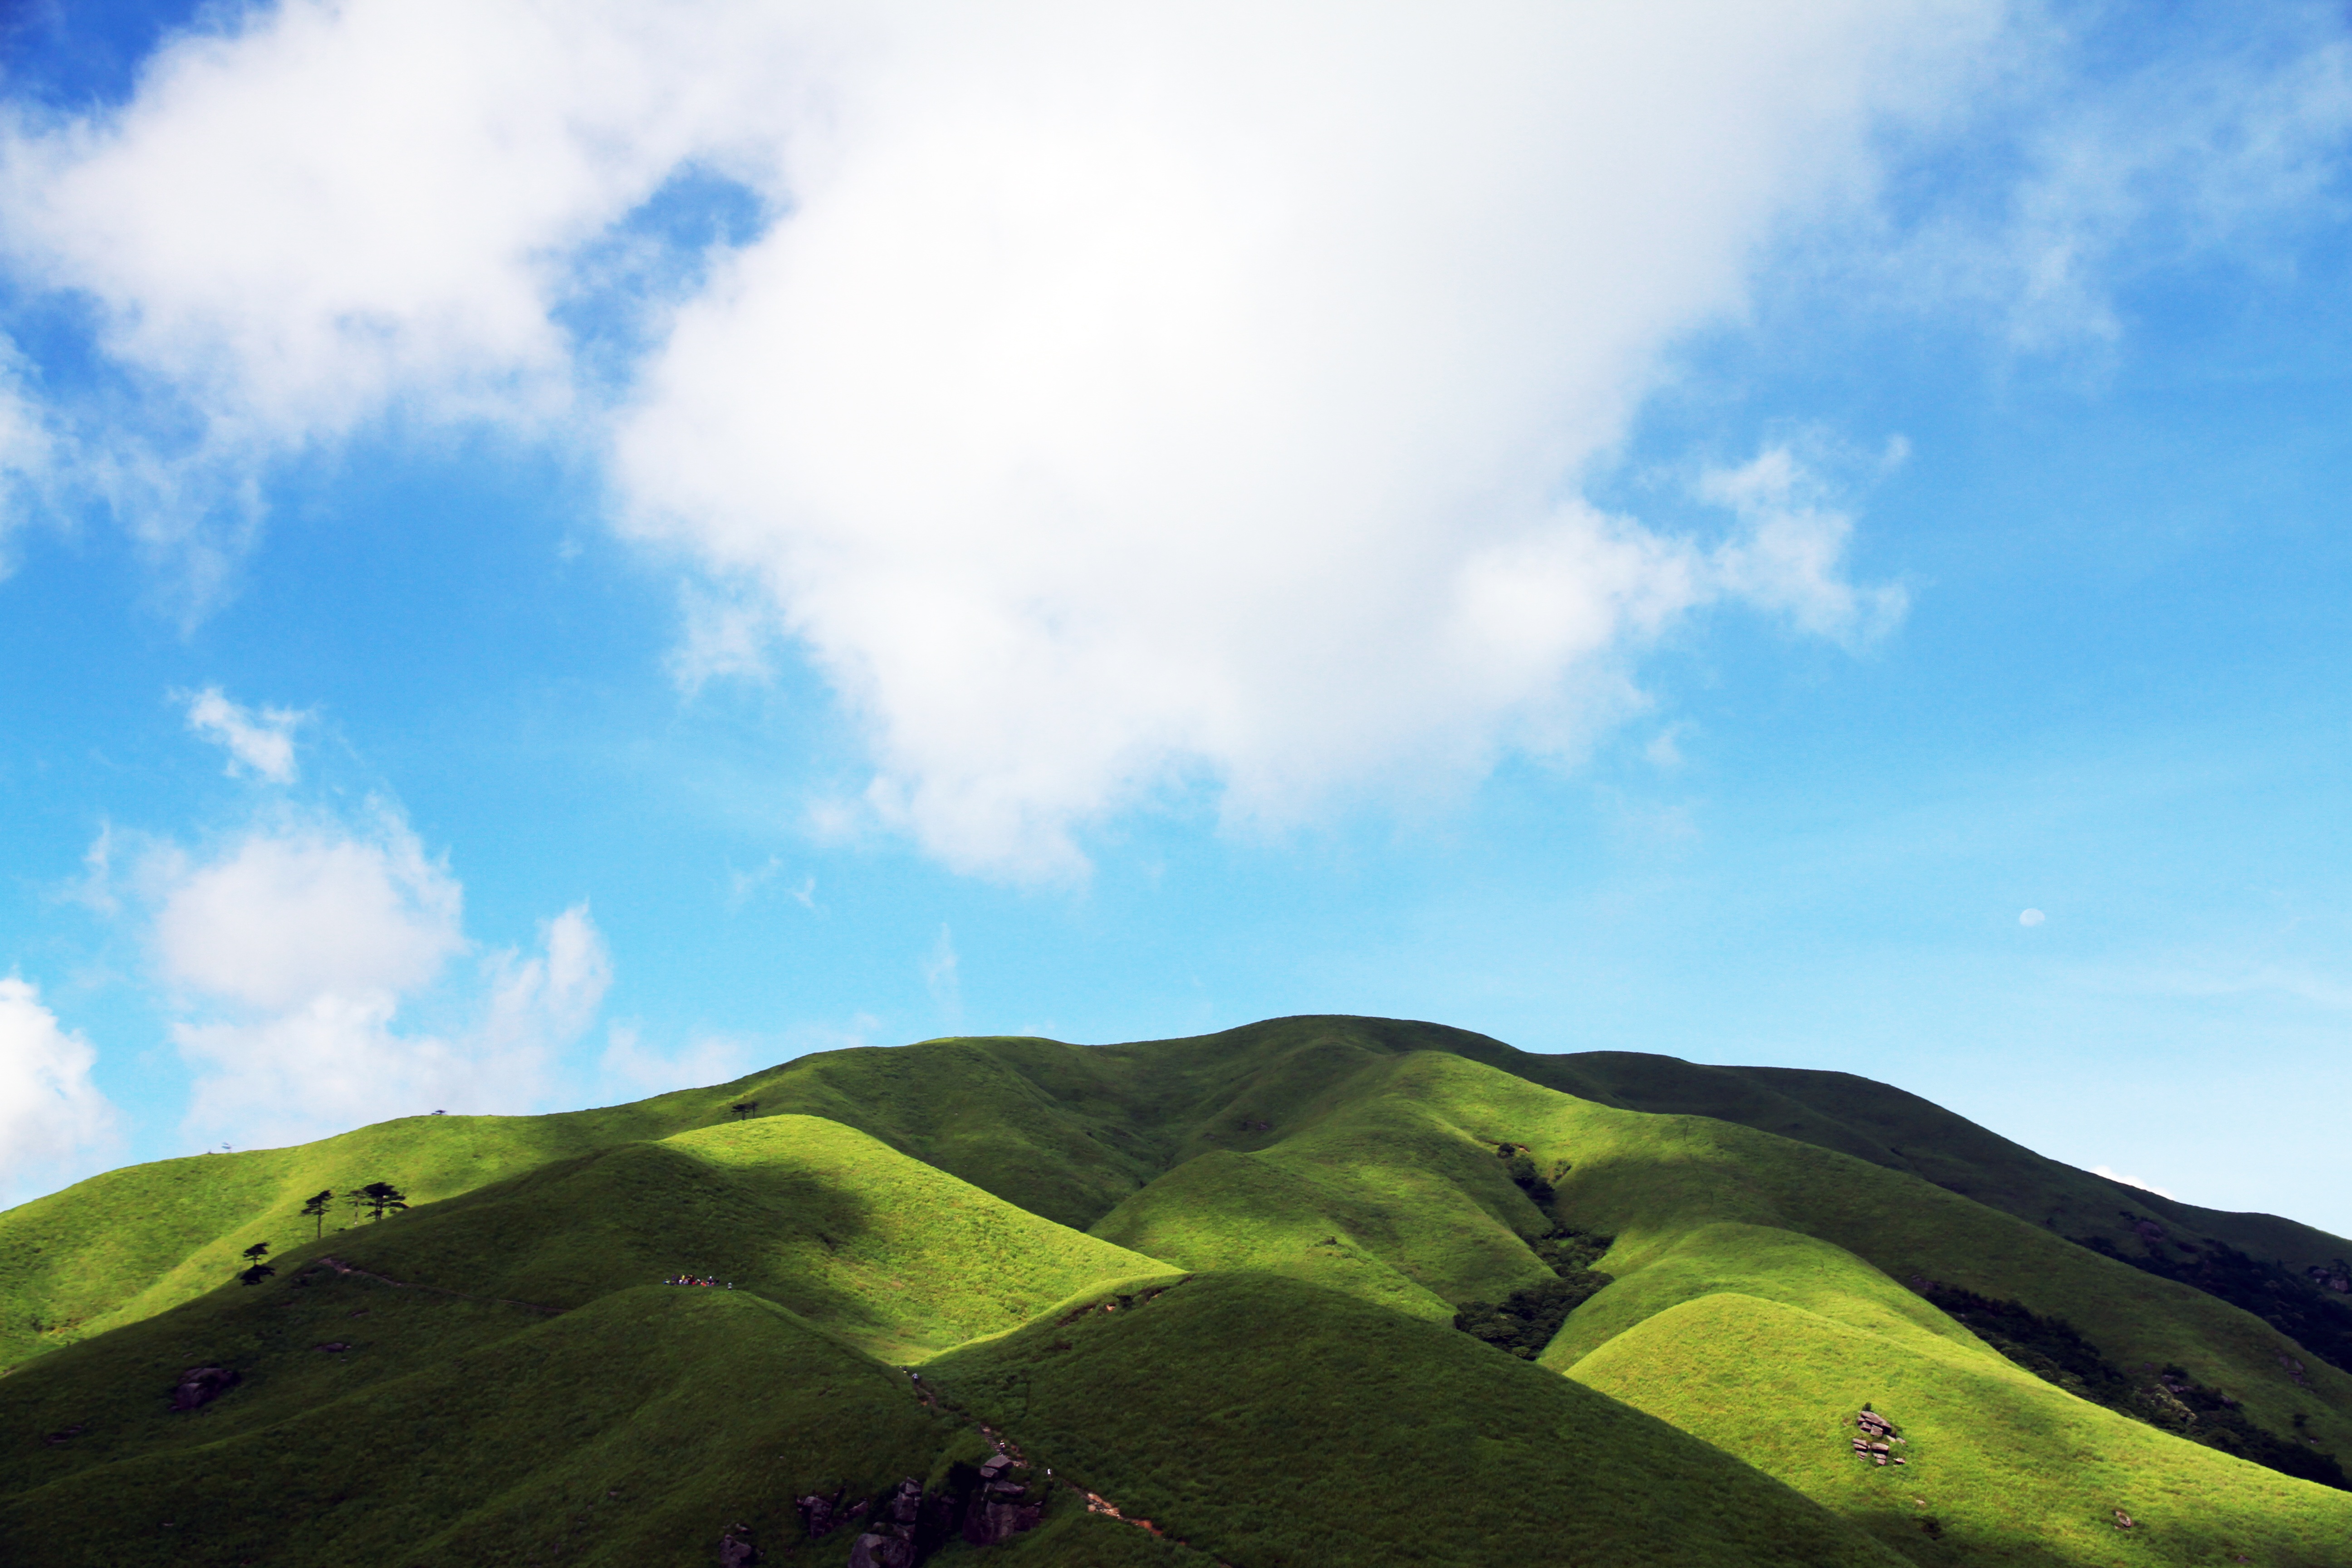
landscape, nature, grass, mountain, cloud, sky, meadow, sunlight, hill, mountain range, highland, ridge, grassland, plateau, fell, ecosystem, aoyama, white cloud, landform, meteorological phenomenon, wugongshan, geographical feature, mountainous landforms